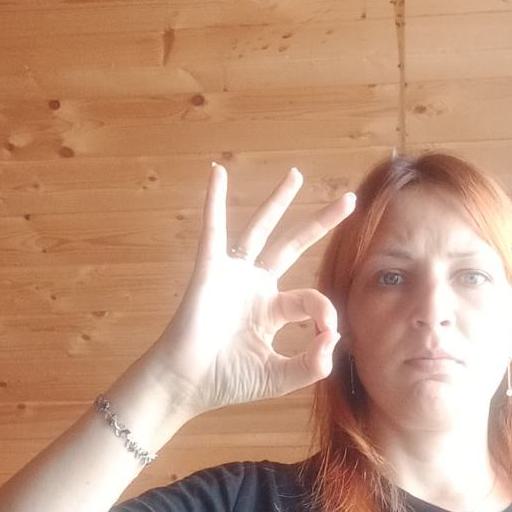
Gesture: ok